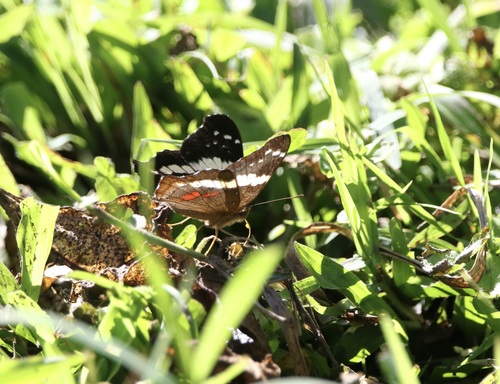
Scientific name: Anartia fatima
Common name: Banded peacock
Family: Nymphalidae
Order: Lepidoptera
Pollinator type: Primary pollinator
Habitat: Open areas and gardens
Geographic range: South America
Conservation status: Least Concern